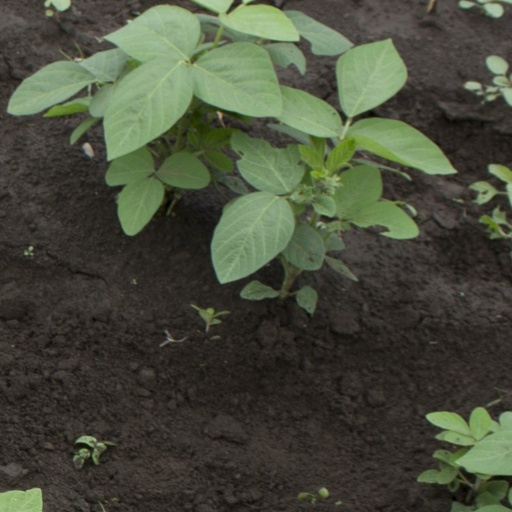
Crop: soybean